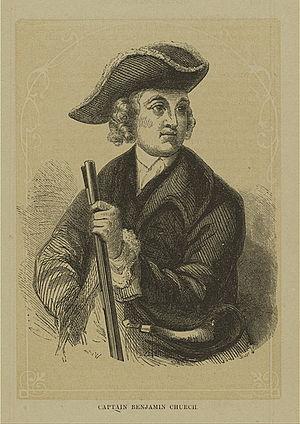
Benjamin Church était un menuisier et officier dans le Massachusetts, une des treize colonies anglaises de l'Amérique du Nord.
Les Rangers sont des fantassins d'élite de l'Armée de terre des États-Unis. Ce terme est utilisé pour désigner d'une part les soldats membres d'une unité portant le nom de Ranger, et d'autre part ceux qui sortent qualifiés de la Ranger School, une école d'aguerrissement.